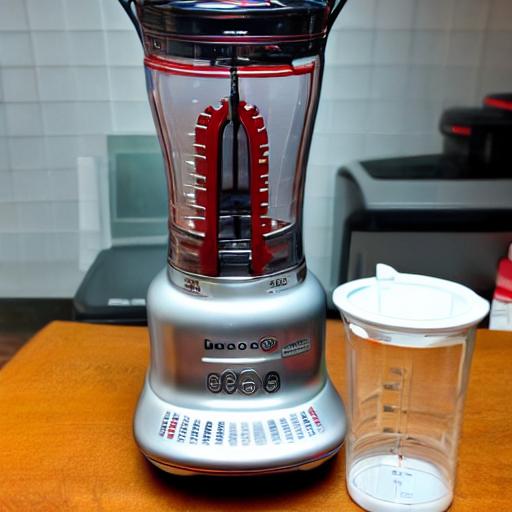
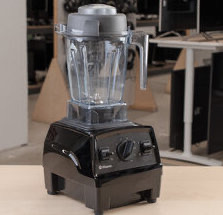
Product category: items_blender
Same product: no